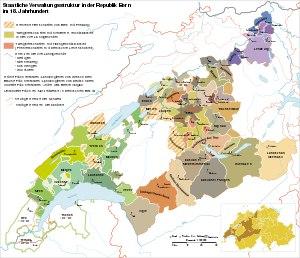
La seigneurie de Bipp est une seigneurie situé dans l'actuelle canton de Berne, qui dépend du landgraviat de Buchsgau. En 1413, la seigneurie devient le bailliage de Bipp, propriété des villes de Berne et Soleure. En 1463, Berne devient le seul propriétaire. Le bailliage est supprimé en 1798.
Cet article présente les faits marquants de l'histoire du canton de Berne, un canton du centre ouest de la Suisse.
Le bailliage de Schenkenberg est un bailliage bernois qui a existé de 1460 à 1798. Il succède à la seigneurie de Schenkenberg.
Le bailliage de Trachselwald est un bailliage bernois. Il est créé en 1408.
La seigneurie de Signau est une seigneurie située dans l'actuel canton de Berne. En 1399, Berne achète la seigneurie et en détache une partie qui devient le bailliage de Röthenbach. Ce qui reste de la seigneurie est remit en fief. En 1529, Berne achète à nouveau la seigneurie et la fusionne avec le bailliage de Röthenbach pour former le nouveau bailliage de Signau.
La châtellenie de Niedersimmental est une châtellenie bernoise équivalente à un bailliage. Elle est parfois appelée châtellenie du Bas-Simmental, châtellenie de Wimmis ou bailliage de Wimmis. Elle est créée en 1449.